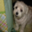
Label: dog